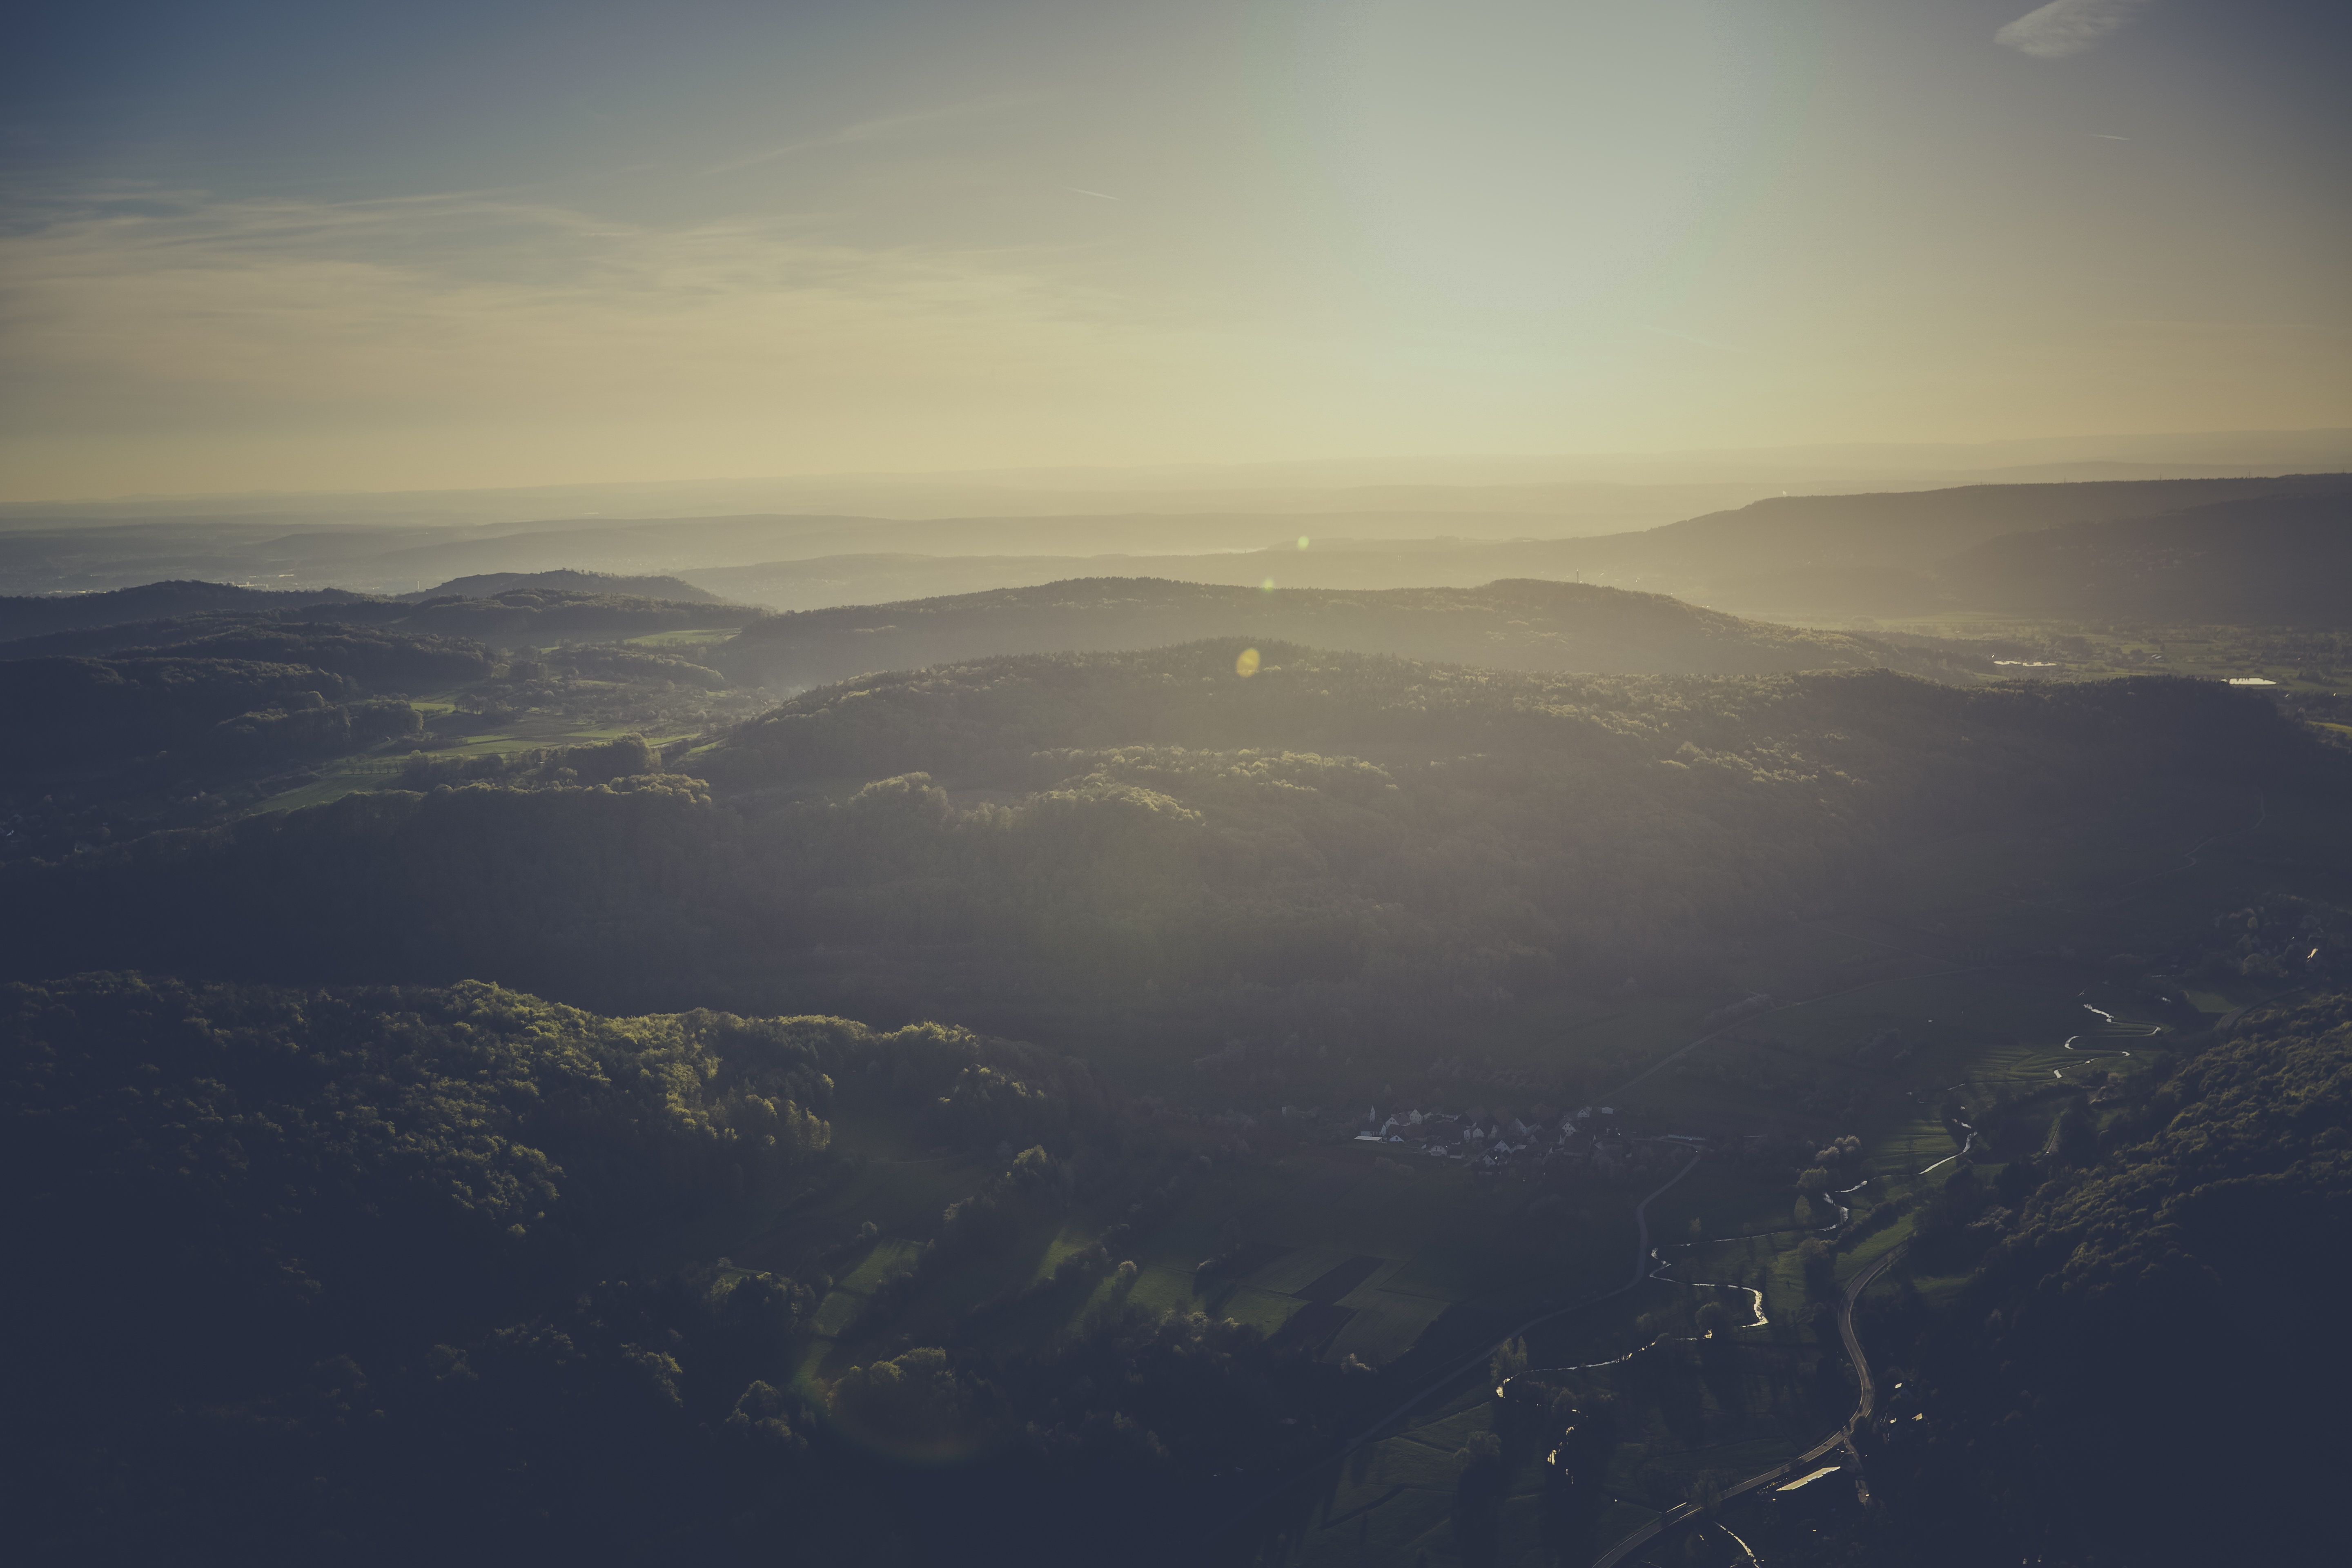
landscape, sea, coast, nature, horizon, mountain, cloud, sky, sunrise, sunset, mist, sunlight, morning, hill, hot air balloon, view, dawn, atmosphere, mountain range, dusk, evening, flight, haze, plain, summit, mountains, outlook, walberla, distant, afterglow, evening sky, distant view, foresight, landform, aerial photography, swiss francs, upper franconia, franconian switzerland, ehrenb rg, atmospheric phenomenon, atmosphere of earth, mountainous landforms